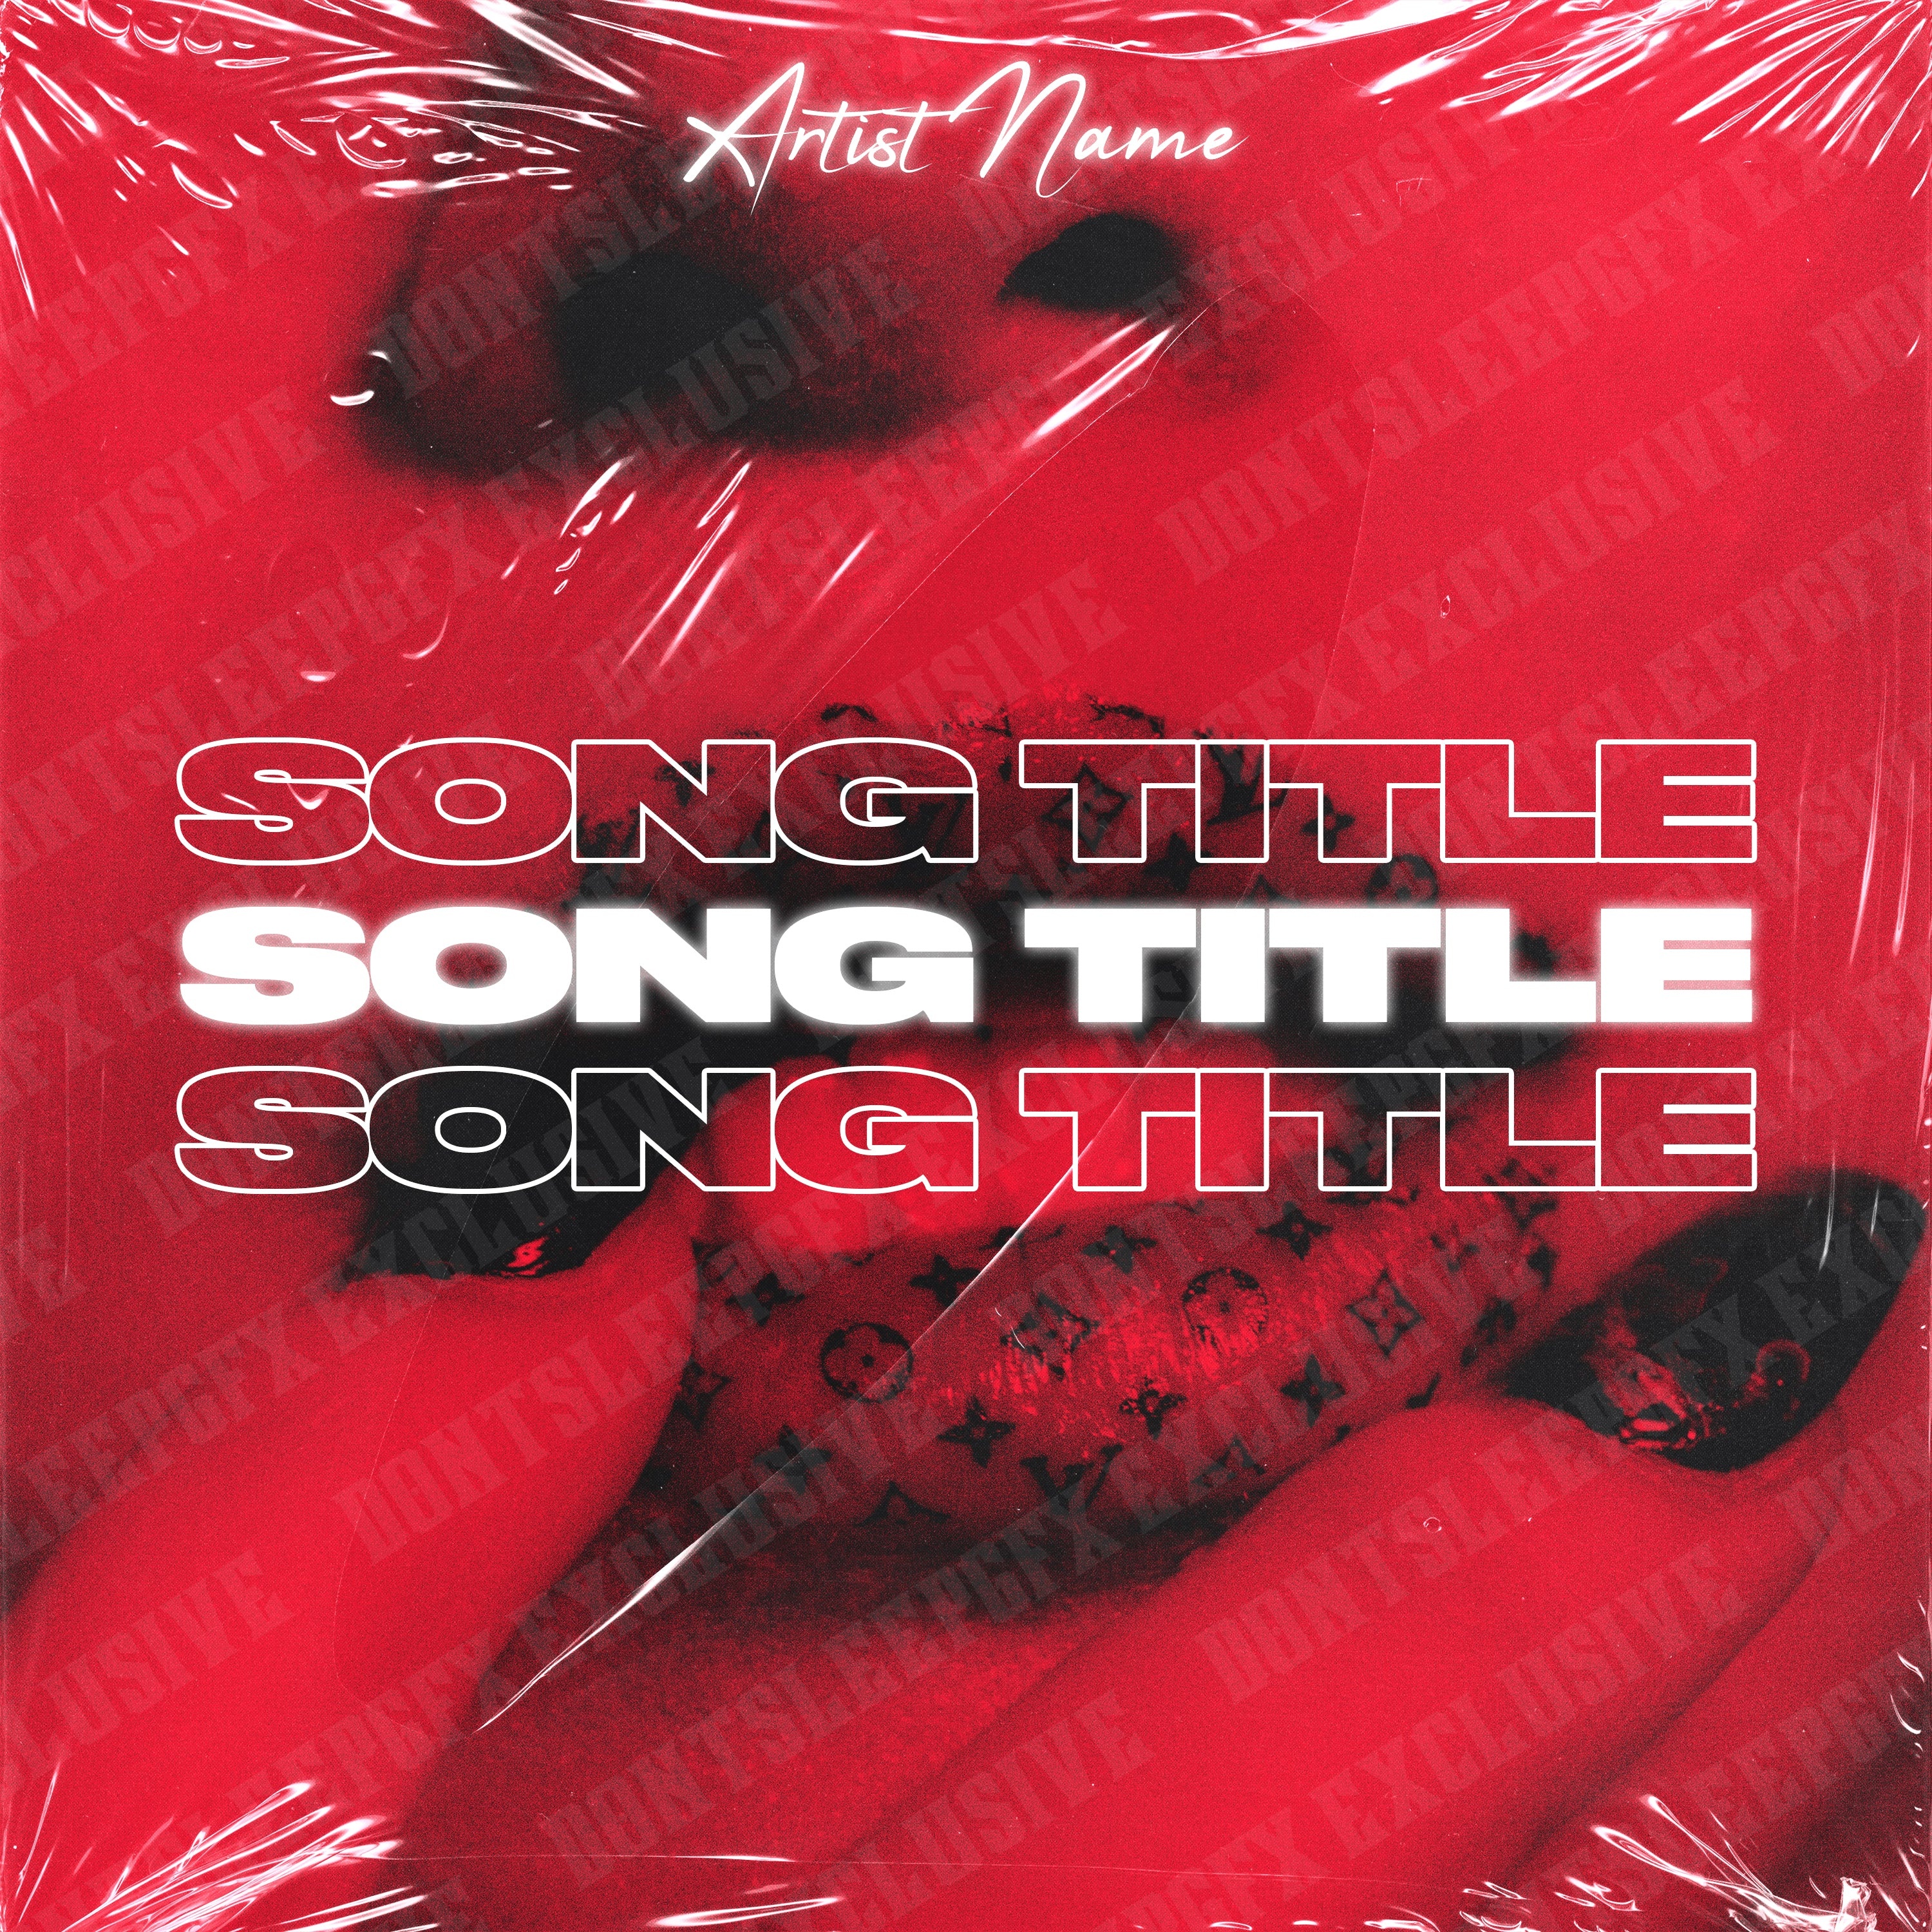
Red Lips (EXCLUSIVE COVER)
Exclusive artwork designed by ALLROUNDARTS provides you with a unique artwork that gives your music the exact impression that you are looking to make. Exclusive artwork are only sold to one artist. After payment artwork will be delivered via email by Dontsleepgfx within 24 hours If you need additional assets for your music campaign our professional designers at Dontsleepgfx will take care of your order
Brand: ALLROUNDARTS
Category: Arts & Entertainment > Hobbies & Creative Arts > Arts & Crafts > Art & Crafting Materials > Textiles > Crafting Canvas > Plastic Canvas > Plastic Canvas Rolls